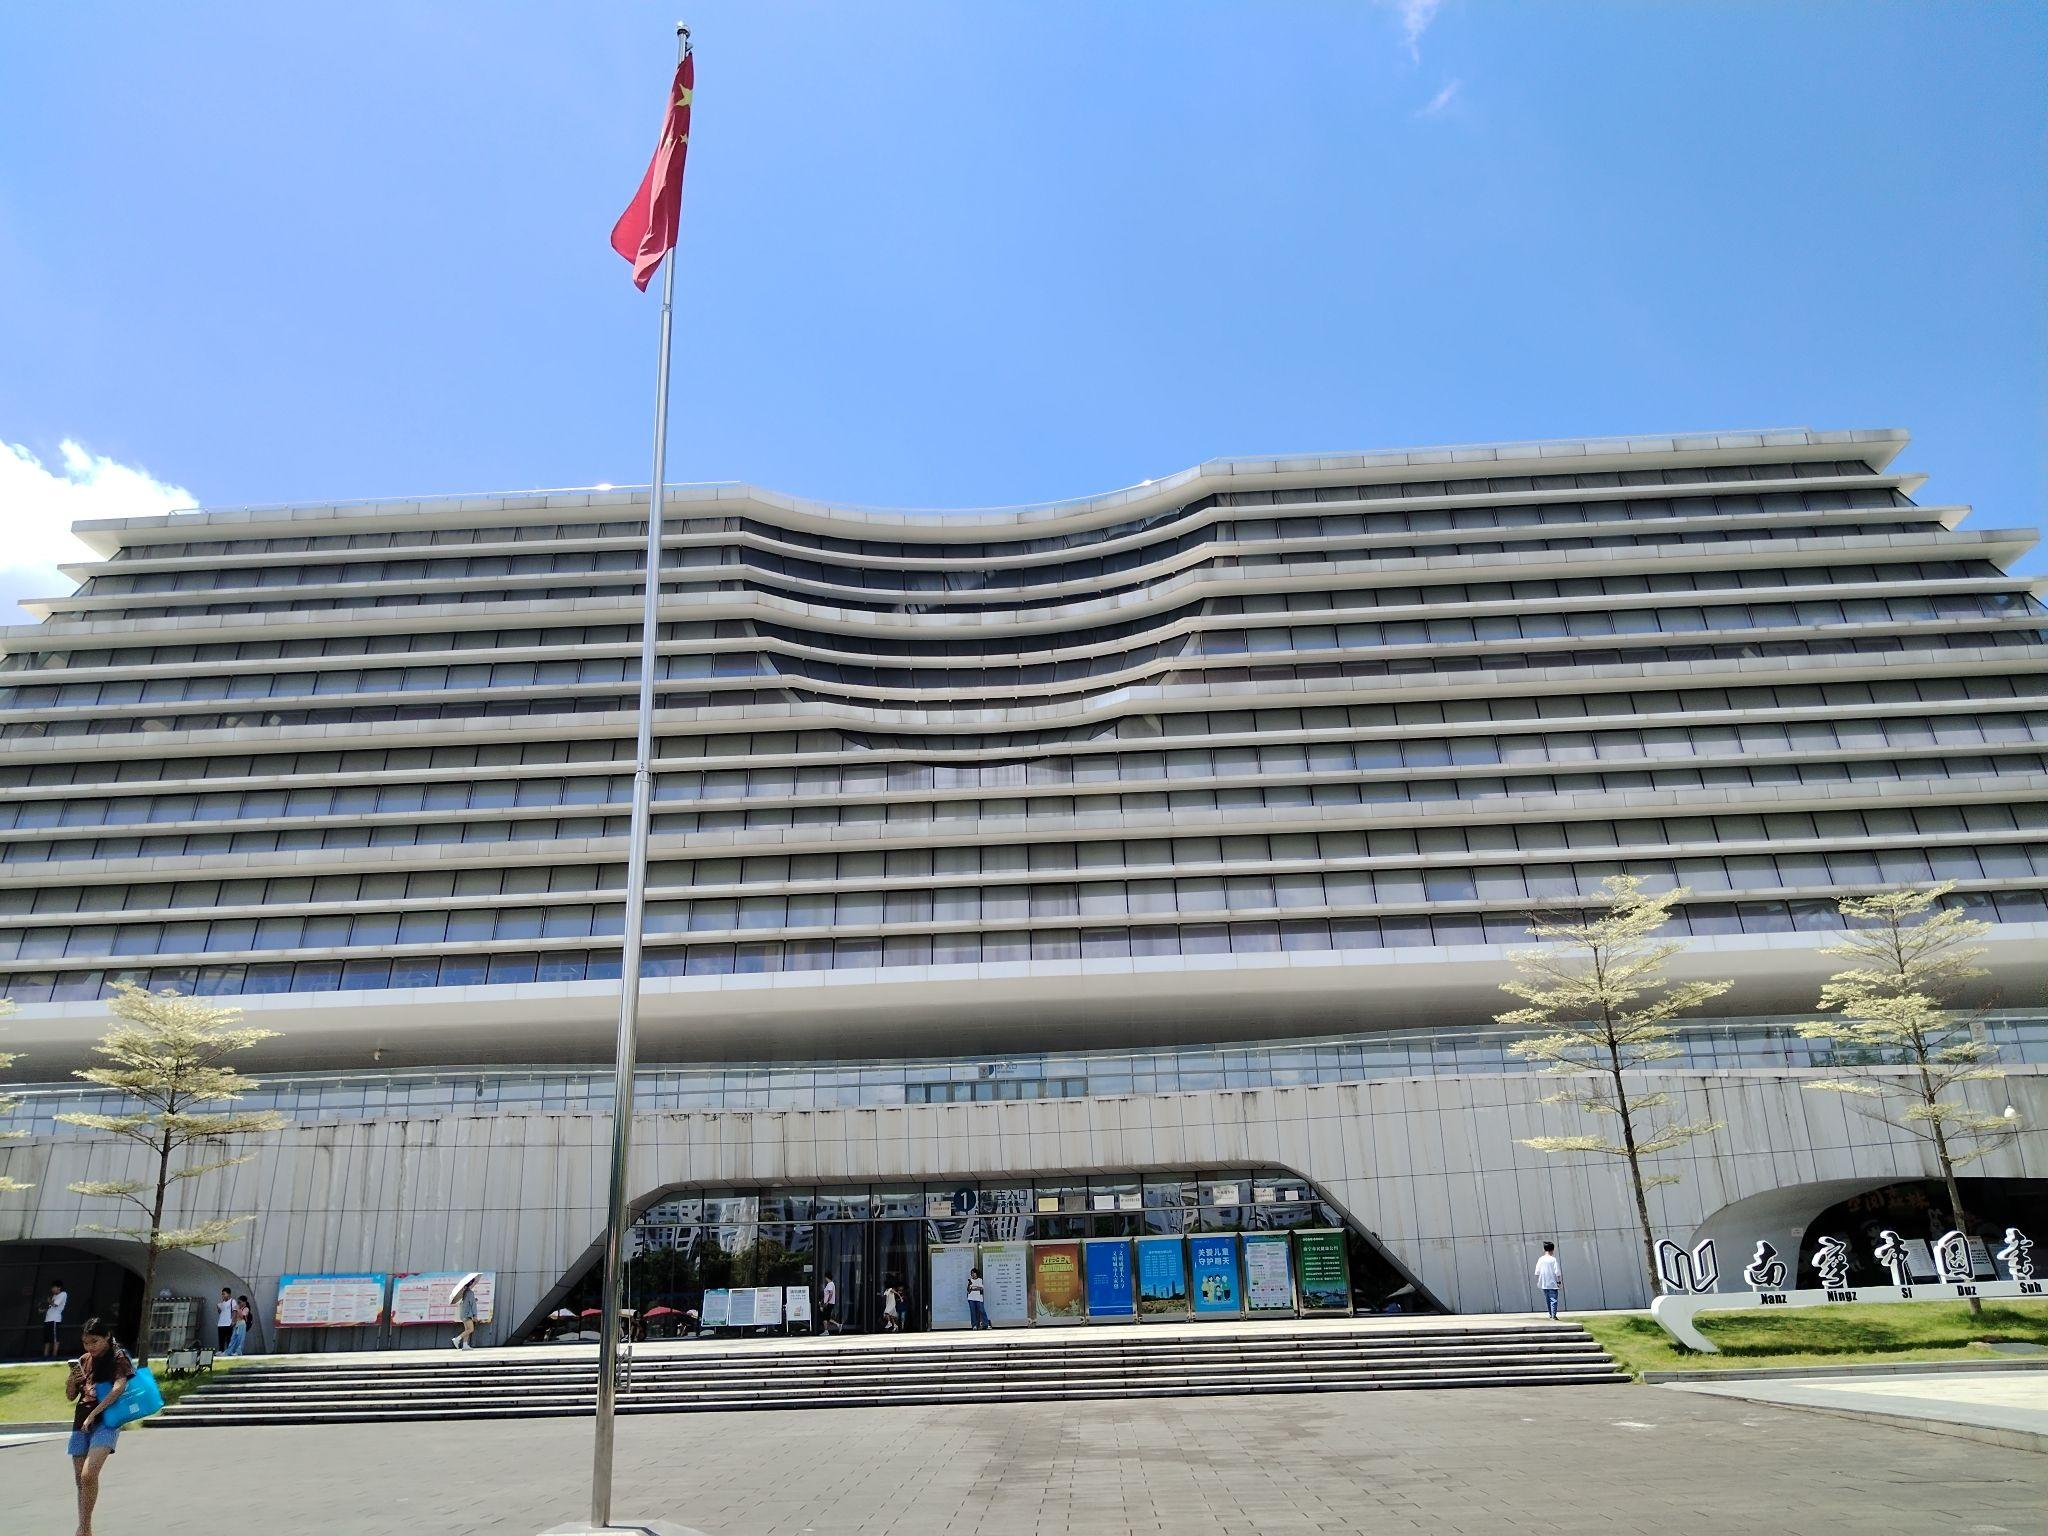
地标名称：南宁市图书馆(新馆)
所在城市：南宁市·良庆区